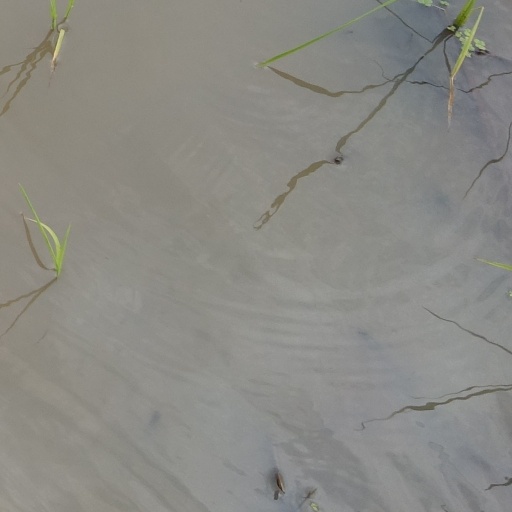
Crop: rice